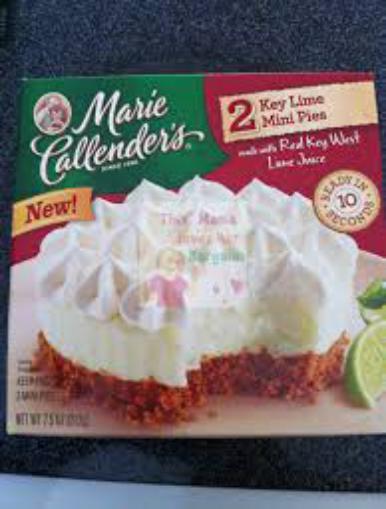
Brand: Marie Callender's
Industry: Food